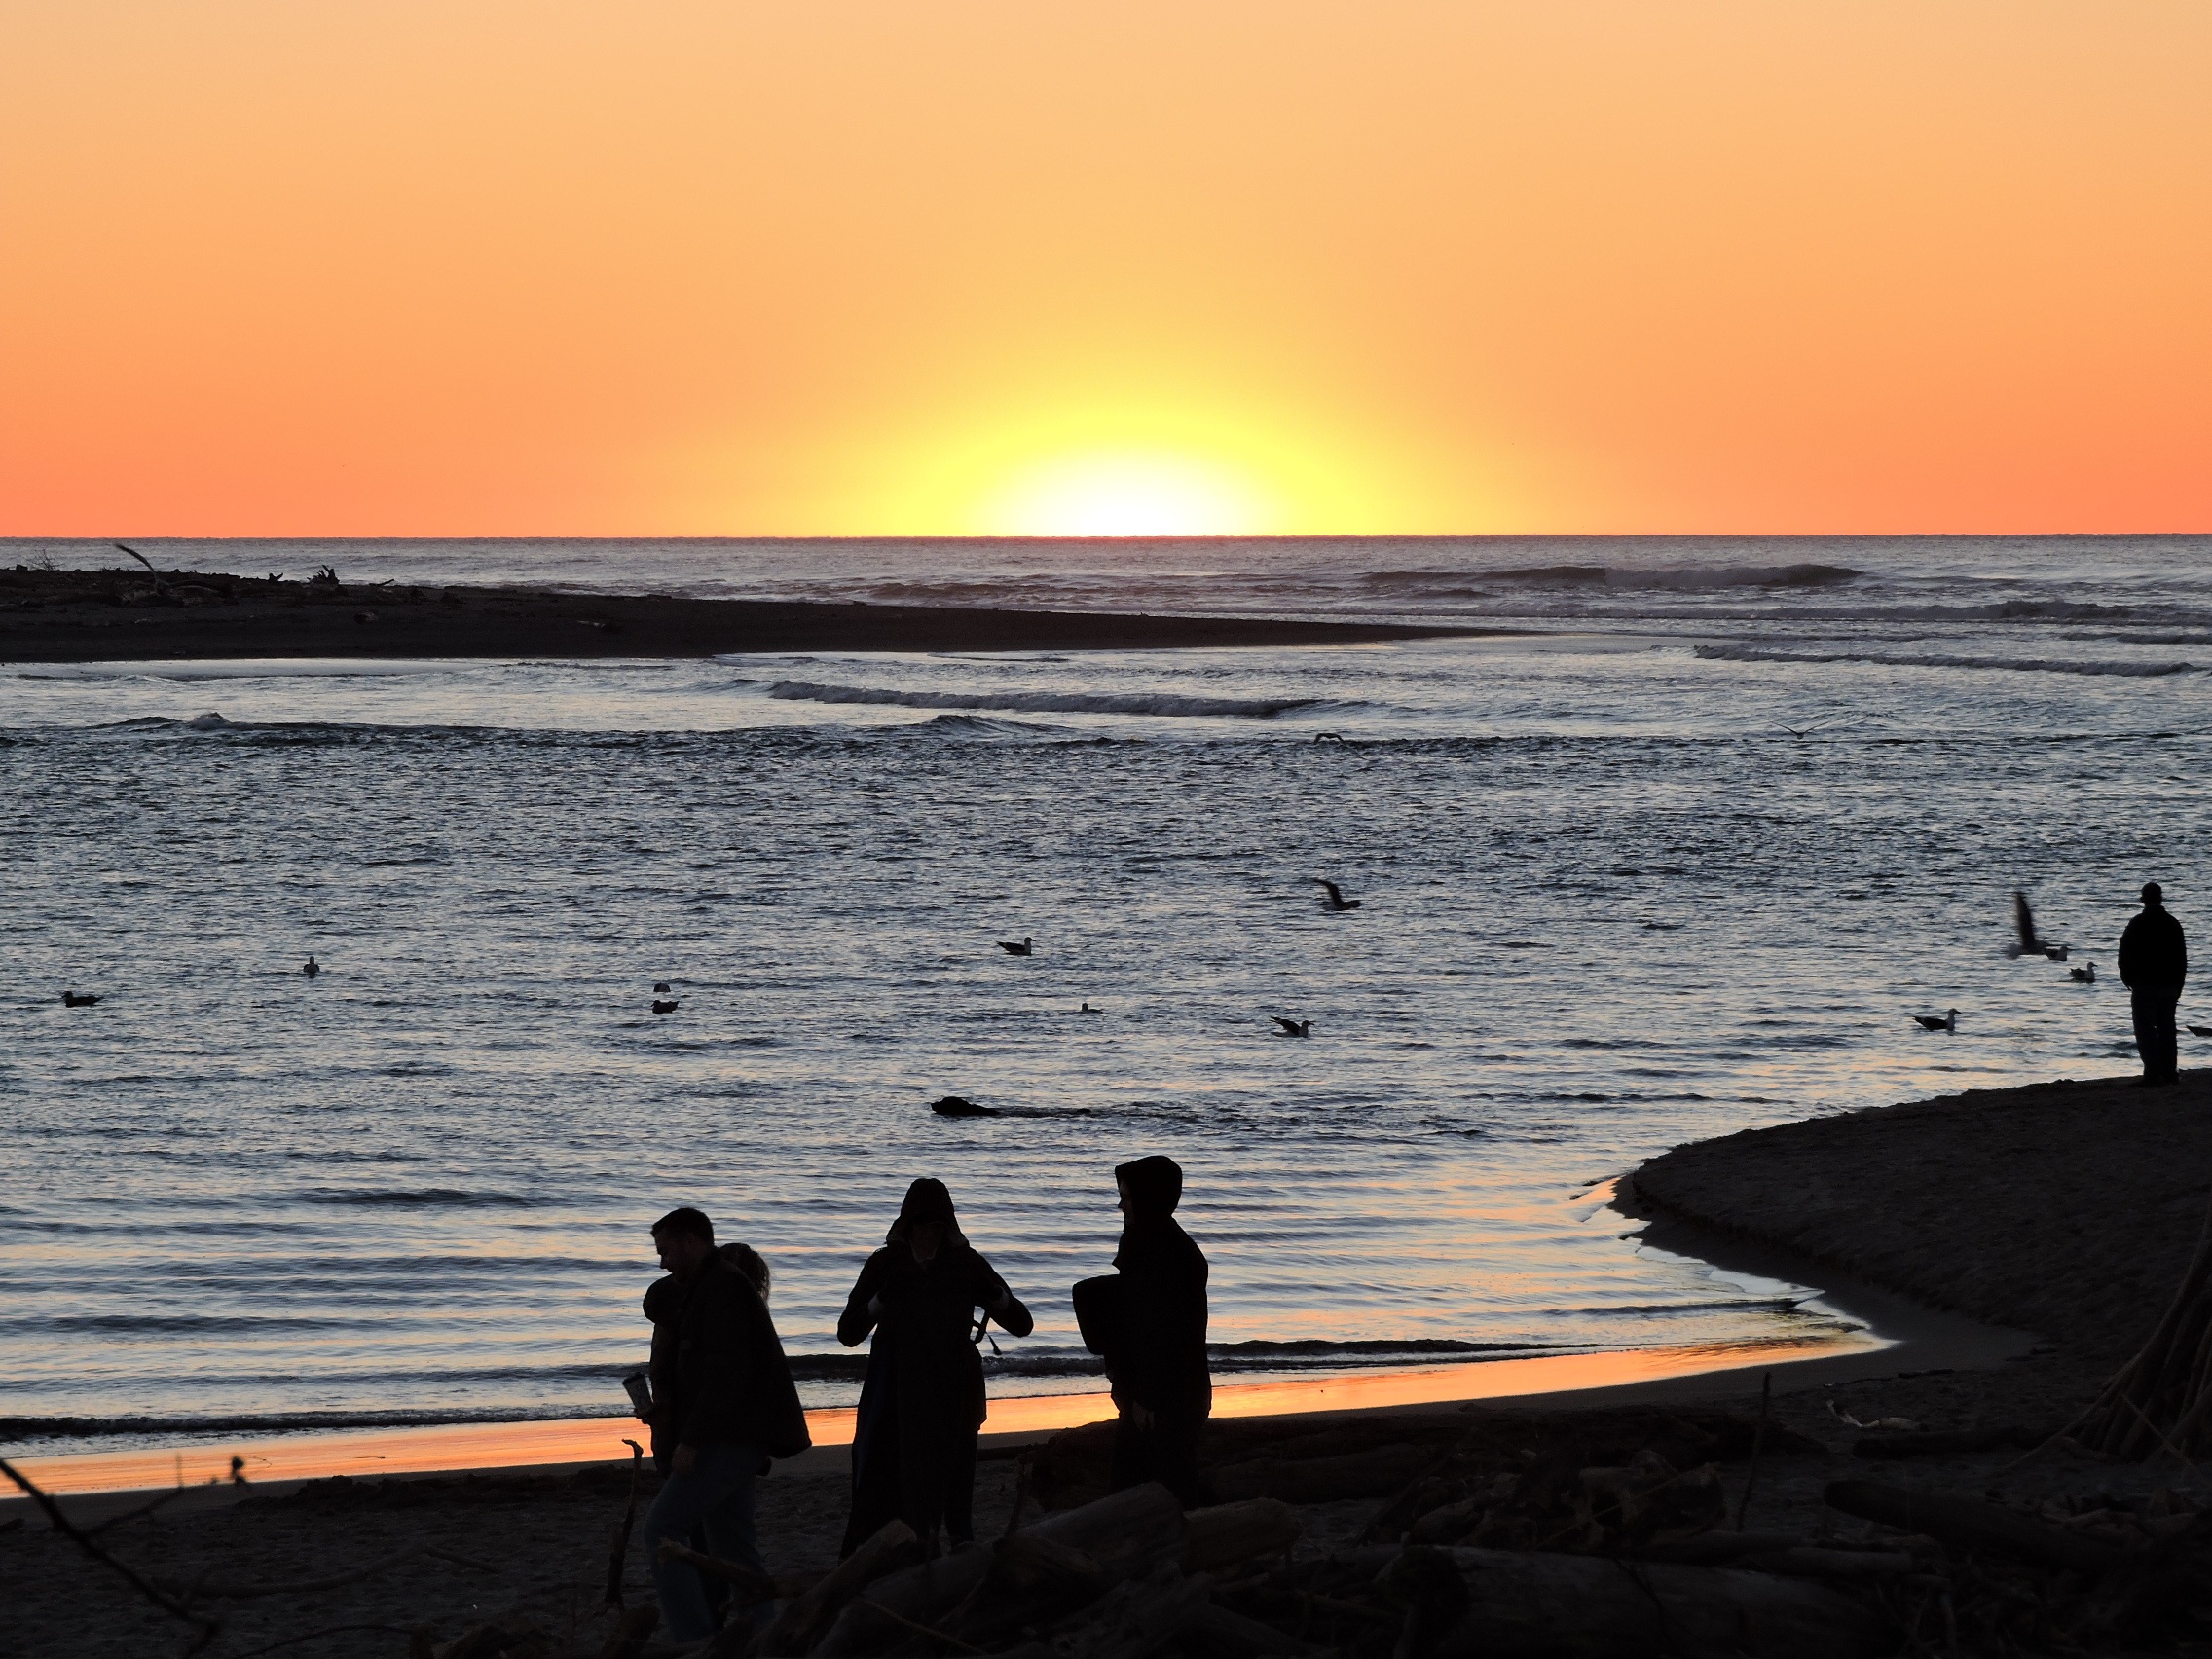
beach, landscape, sea, coast, sand, ocean, horizon, silhouette, sun, sunrise, sunset, sunlight, morning, shore, wave, dawn, dusk, evening, orange, reflection, bay, yellow, body of water, oregon, wind wave